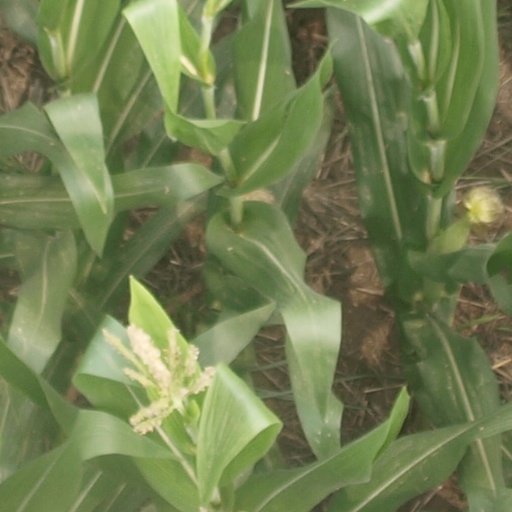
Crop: maize; corn